Flora of Cantabria

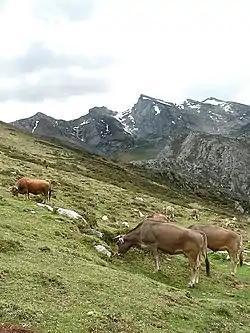
High mountain grasslands in Tresviso.

In the limestone mountains, which at these altitudes are reduced to the mountainous massif of the Picos de Europa, juniper groves develop, dominated by the common juniper ("Juniperus communis subsp. alpina") accompanied by other species such as the bearberry ("Arctostaphylos uva-ursi") or the spurge-laurel ("Daphne laureola"), which takes refuge in the crags, spurs and stony ridges, in biotopes covered for a short time by snow. Acidophilic species such as blueberries ("Vaccinium myrtilus, Vaccinium uliginosum") or heather ("Calluna vulgaris") also appear in siliceous areas. In these subalpine landscapes there is a great development of gorse, communities dominated by the Spanish gorse ("Genista occidentalis"), accompanied by another interesting orocantabrian endemism", Genista legionensis", which on rare occasions descends, even to the hill floor, as long as there are adequate substrate conditions, as is the case in the vicinity of Carmona (Cabuérniga).